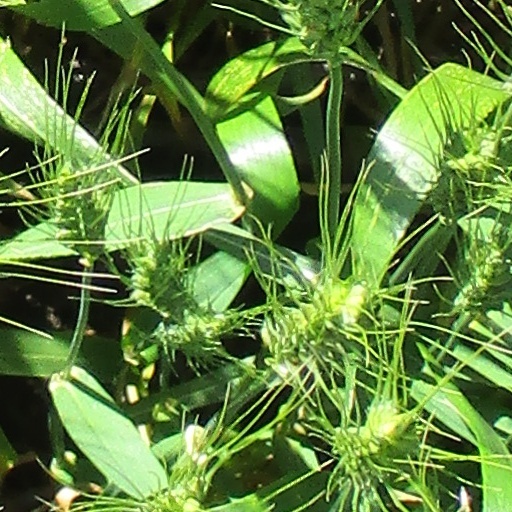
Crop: wheat